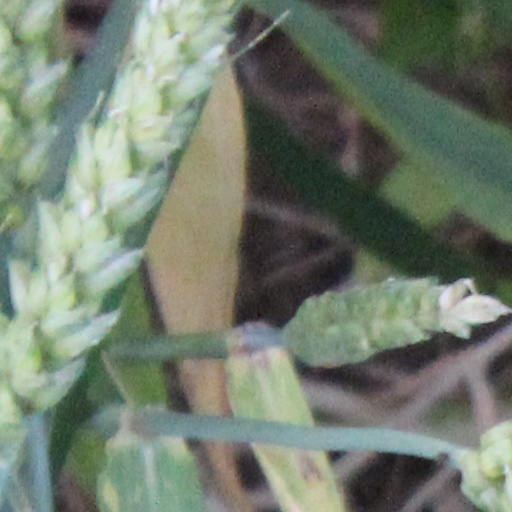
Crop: wheat